Red Terror

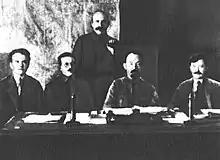
Members of the presidium of VCheKa (left to right) Yakov Peters, Józef Unszlicht, Abram Belenky (standing), Felix Dzerzhinsky, Vyacheslav Menzhinsky, 1921

In December 1917, Felix Dzerzhinsky was appointed to the duty of rooting out counterrevolutionary threats to the Soviet government. He was the director of the All-Russian Extraordinary Commission (aka Cheka), a predecessor of the KGB that served as the secret police for the Soviets.